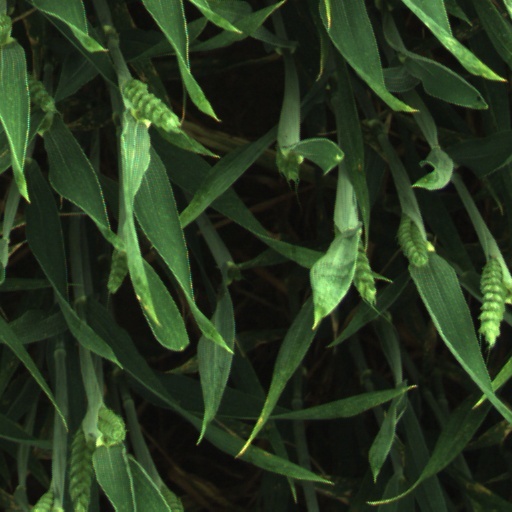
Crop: wheat